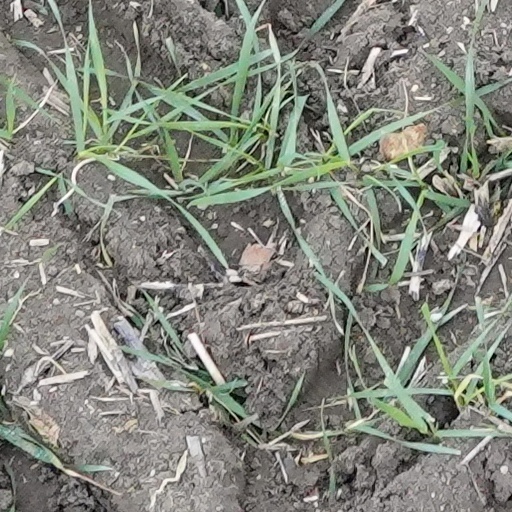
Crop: wheat